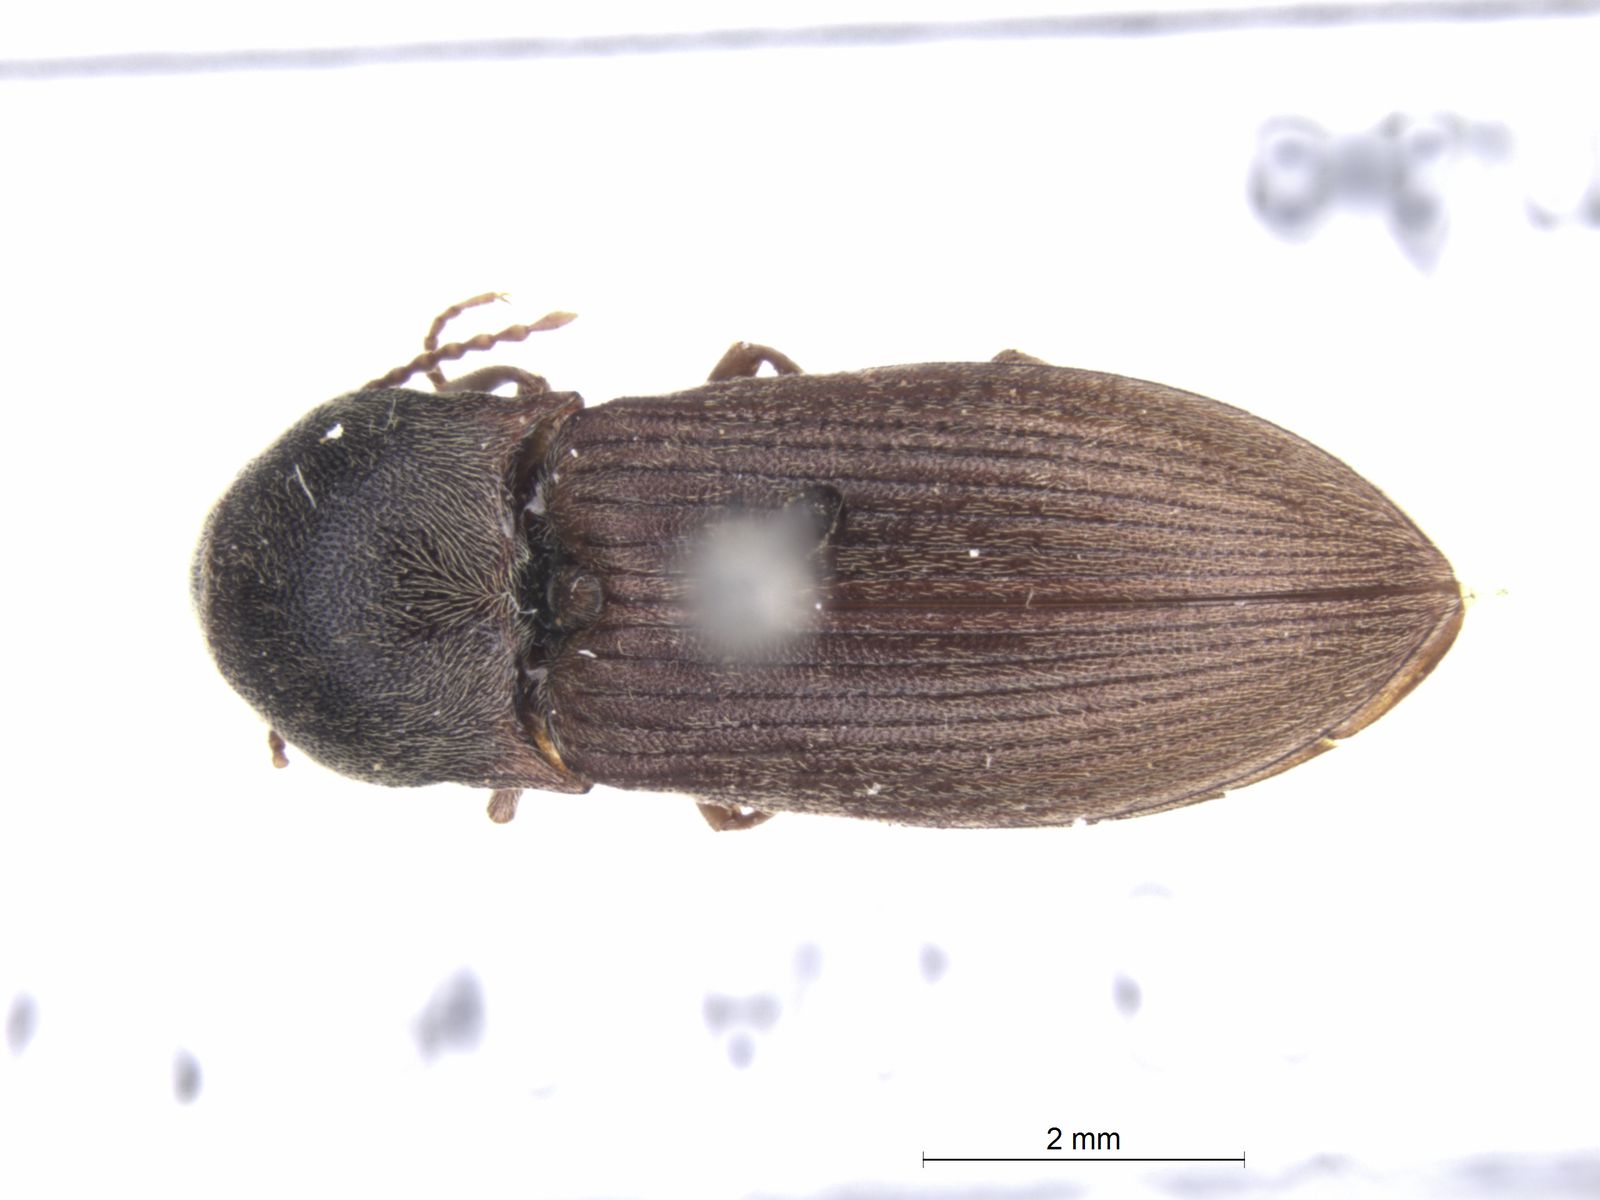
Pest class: clickbeetles_wireworms